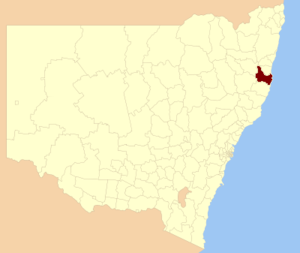
La tribu Dunguddy est une tribu aborigène habitant la vallée Macleay, située dans la Nouvelle Galles du Sud en Australie.
Le comté de Kempsey est une zone d'administration locale au nord-est de la Nouvelle-Galles du Sud en Australie. Il est situé sur la côte et est traversé par la Pacific Highway et la North Coast Railway.